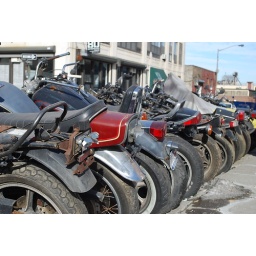
Parked outside a motorcycle shop in Brooklyn. Appropriately, on the window of the shop, painted free-hand: &amp;quot;In Memory of...&amp;quot;